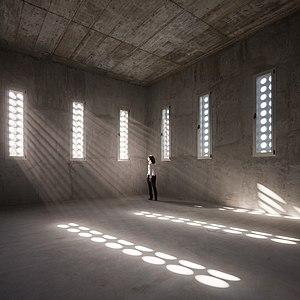
Elisa Valero Ramos est une architecte et professeure d’université espagnole.